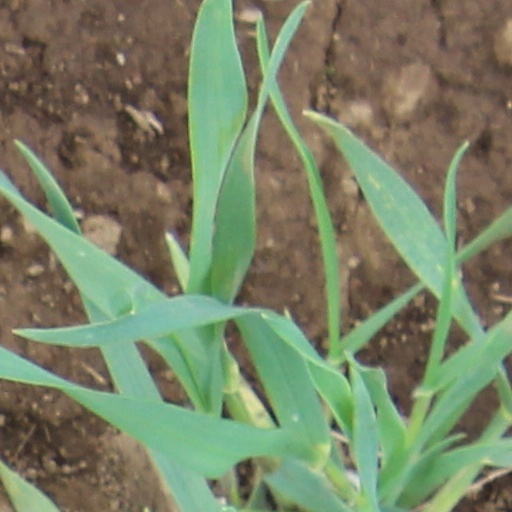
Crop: wheat